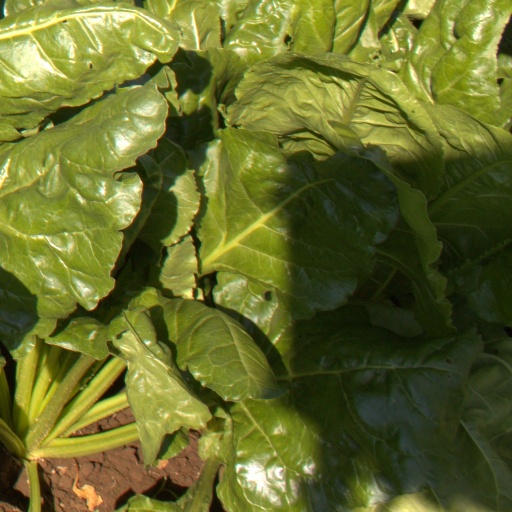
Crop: sugar beet